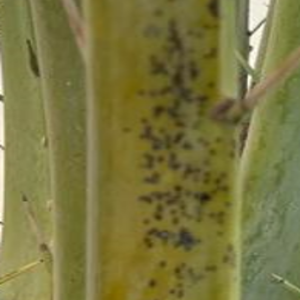
Label: Black Scorch